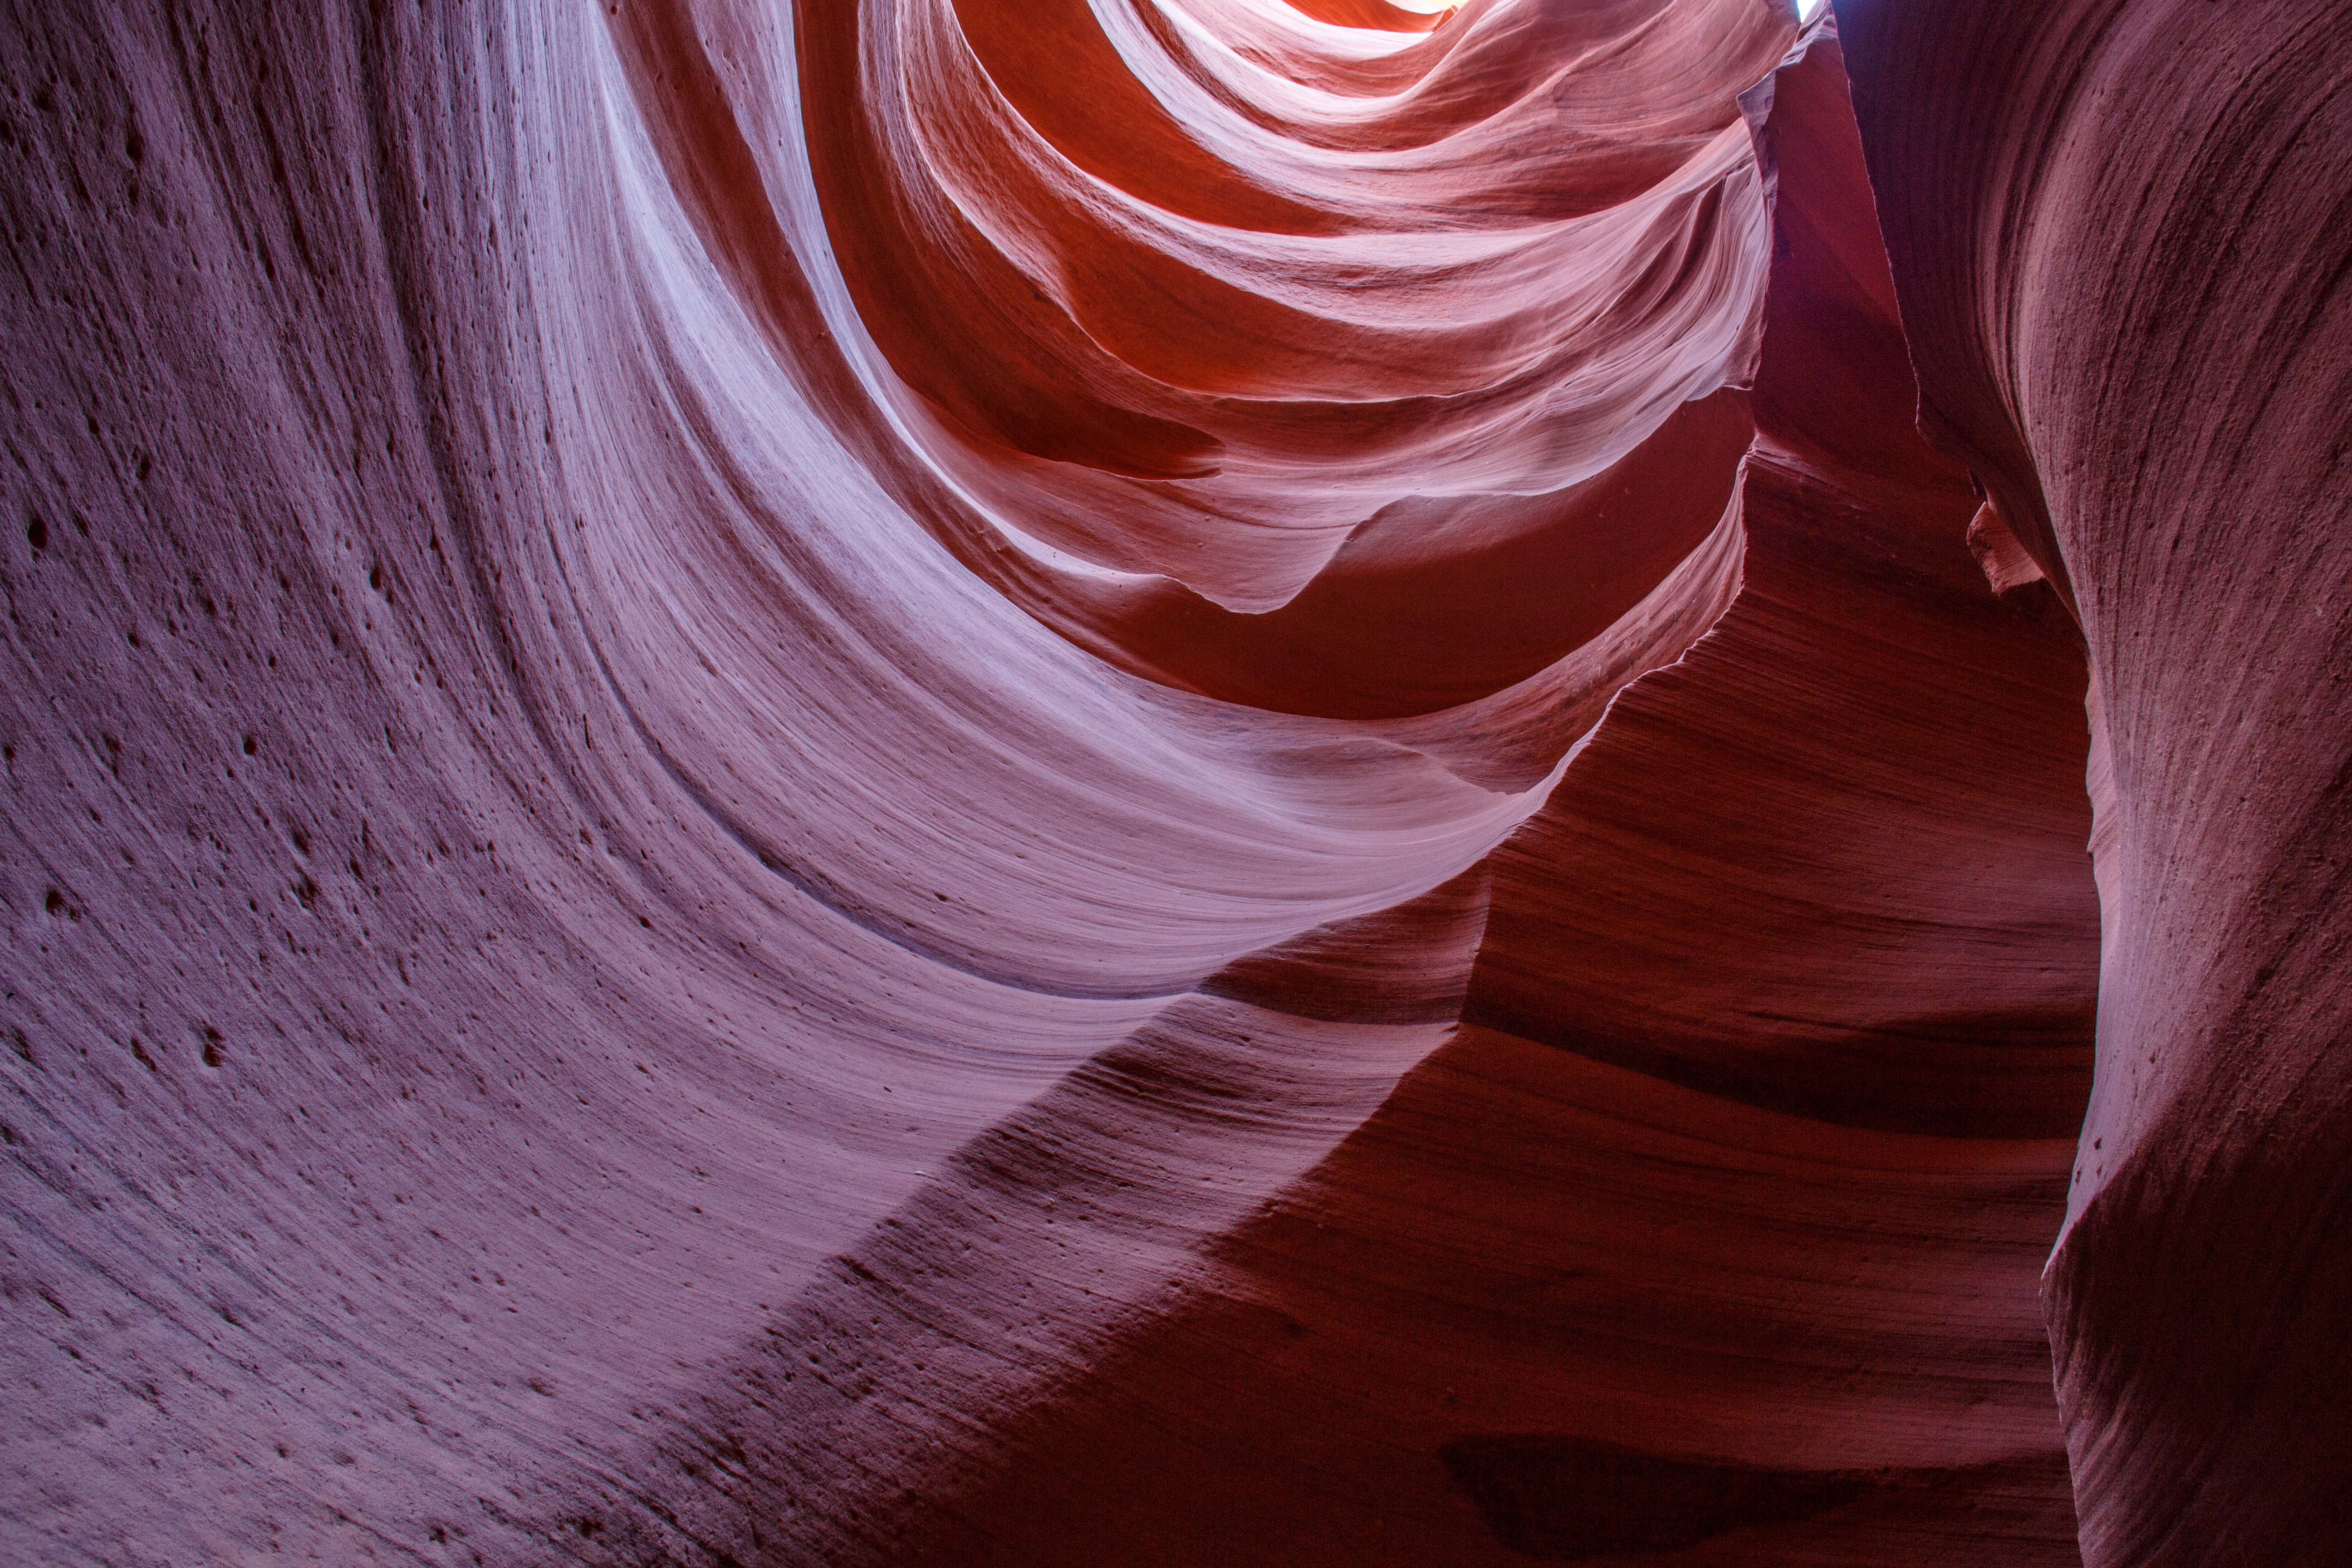
light, plant, photography, texture, leaf, flower, purple, petal, red, color, usa, darkness, gorge, canyon, pink, circle, antelope canyon, close up, eye, organ, macro photography, slot canyon